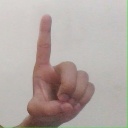
अक्षर: ड